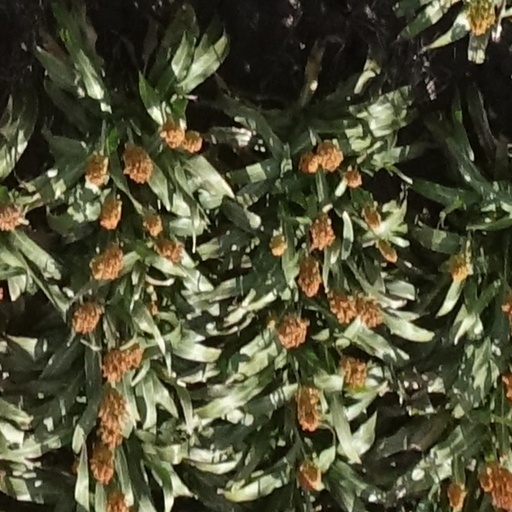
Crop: sorghum